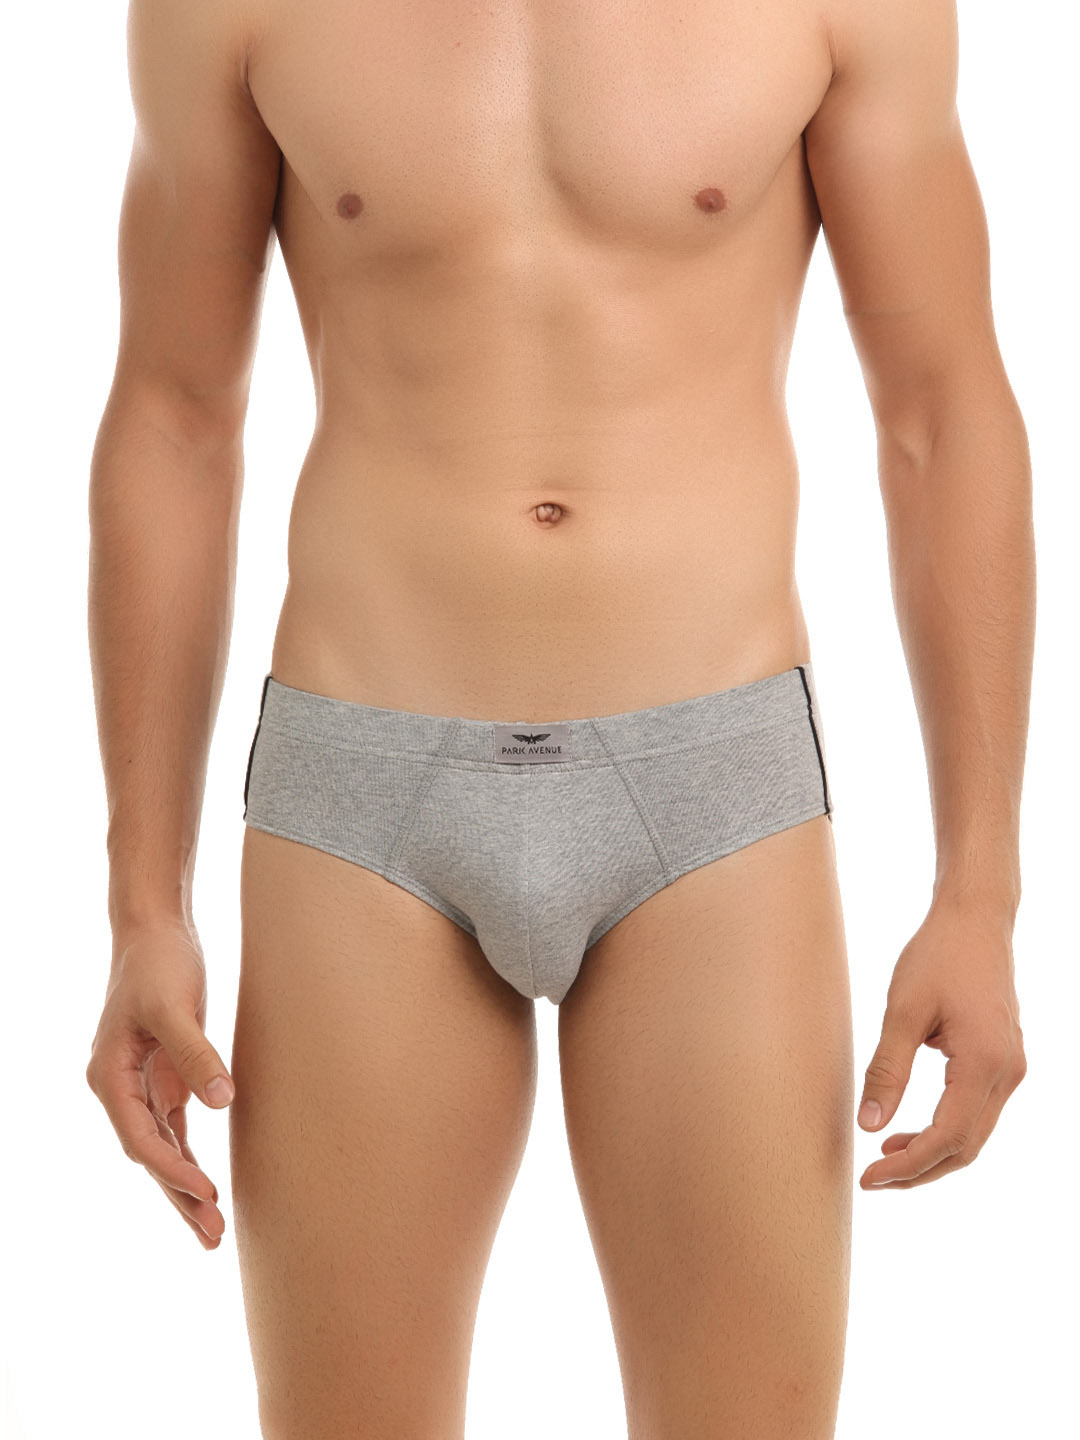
Park Avenue Men Grey Briefs
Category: Apparel / Innerwear / Briefs
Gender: Men
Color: Grey Melange
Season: Summer 2016
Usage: Casual